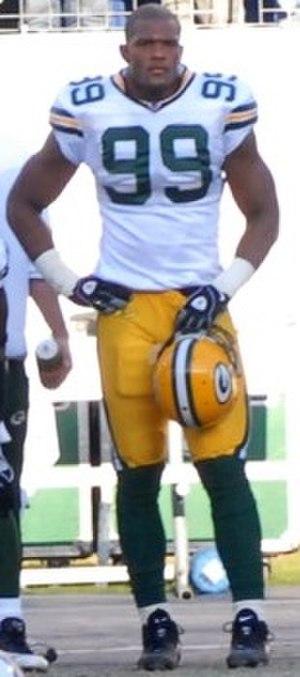
Jeremy Cam Thompson est un joueur américain de football américain évoluant au poste de defensive end. Il est agent libre depuis le 26 avril 2010.